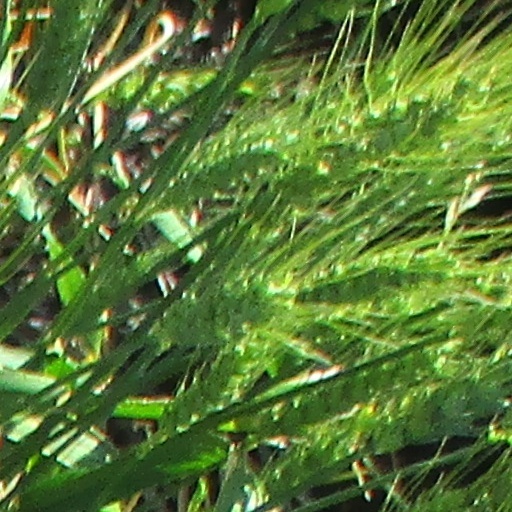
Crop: wheat